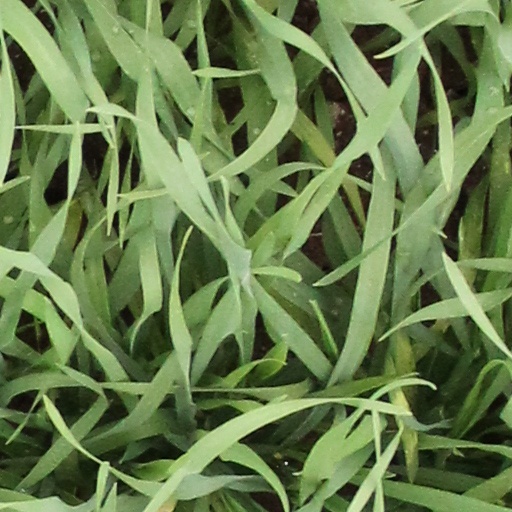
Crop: wheat